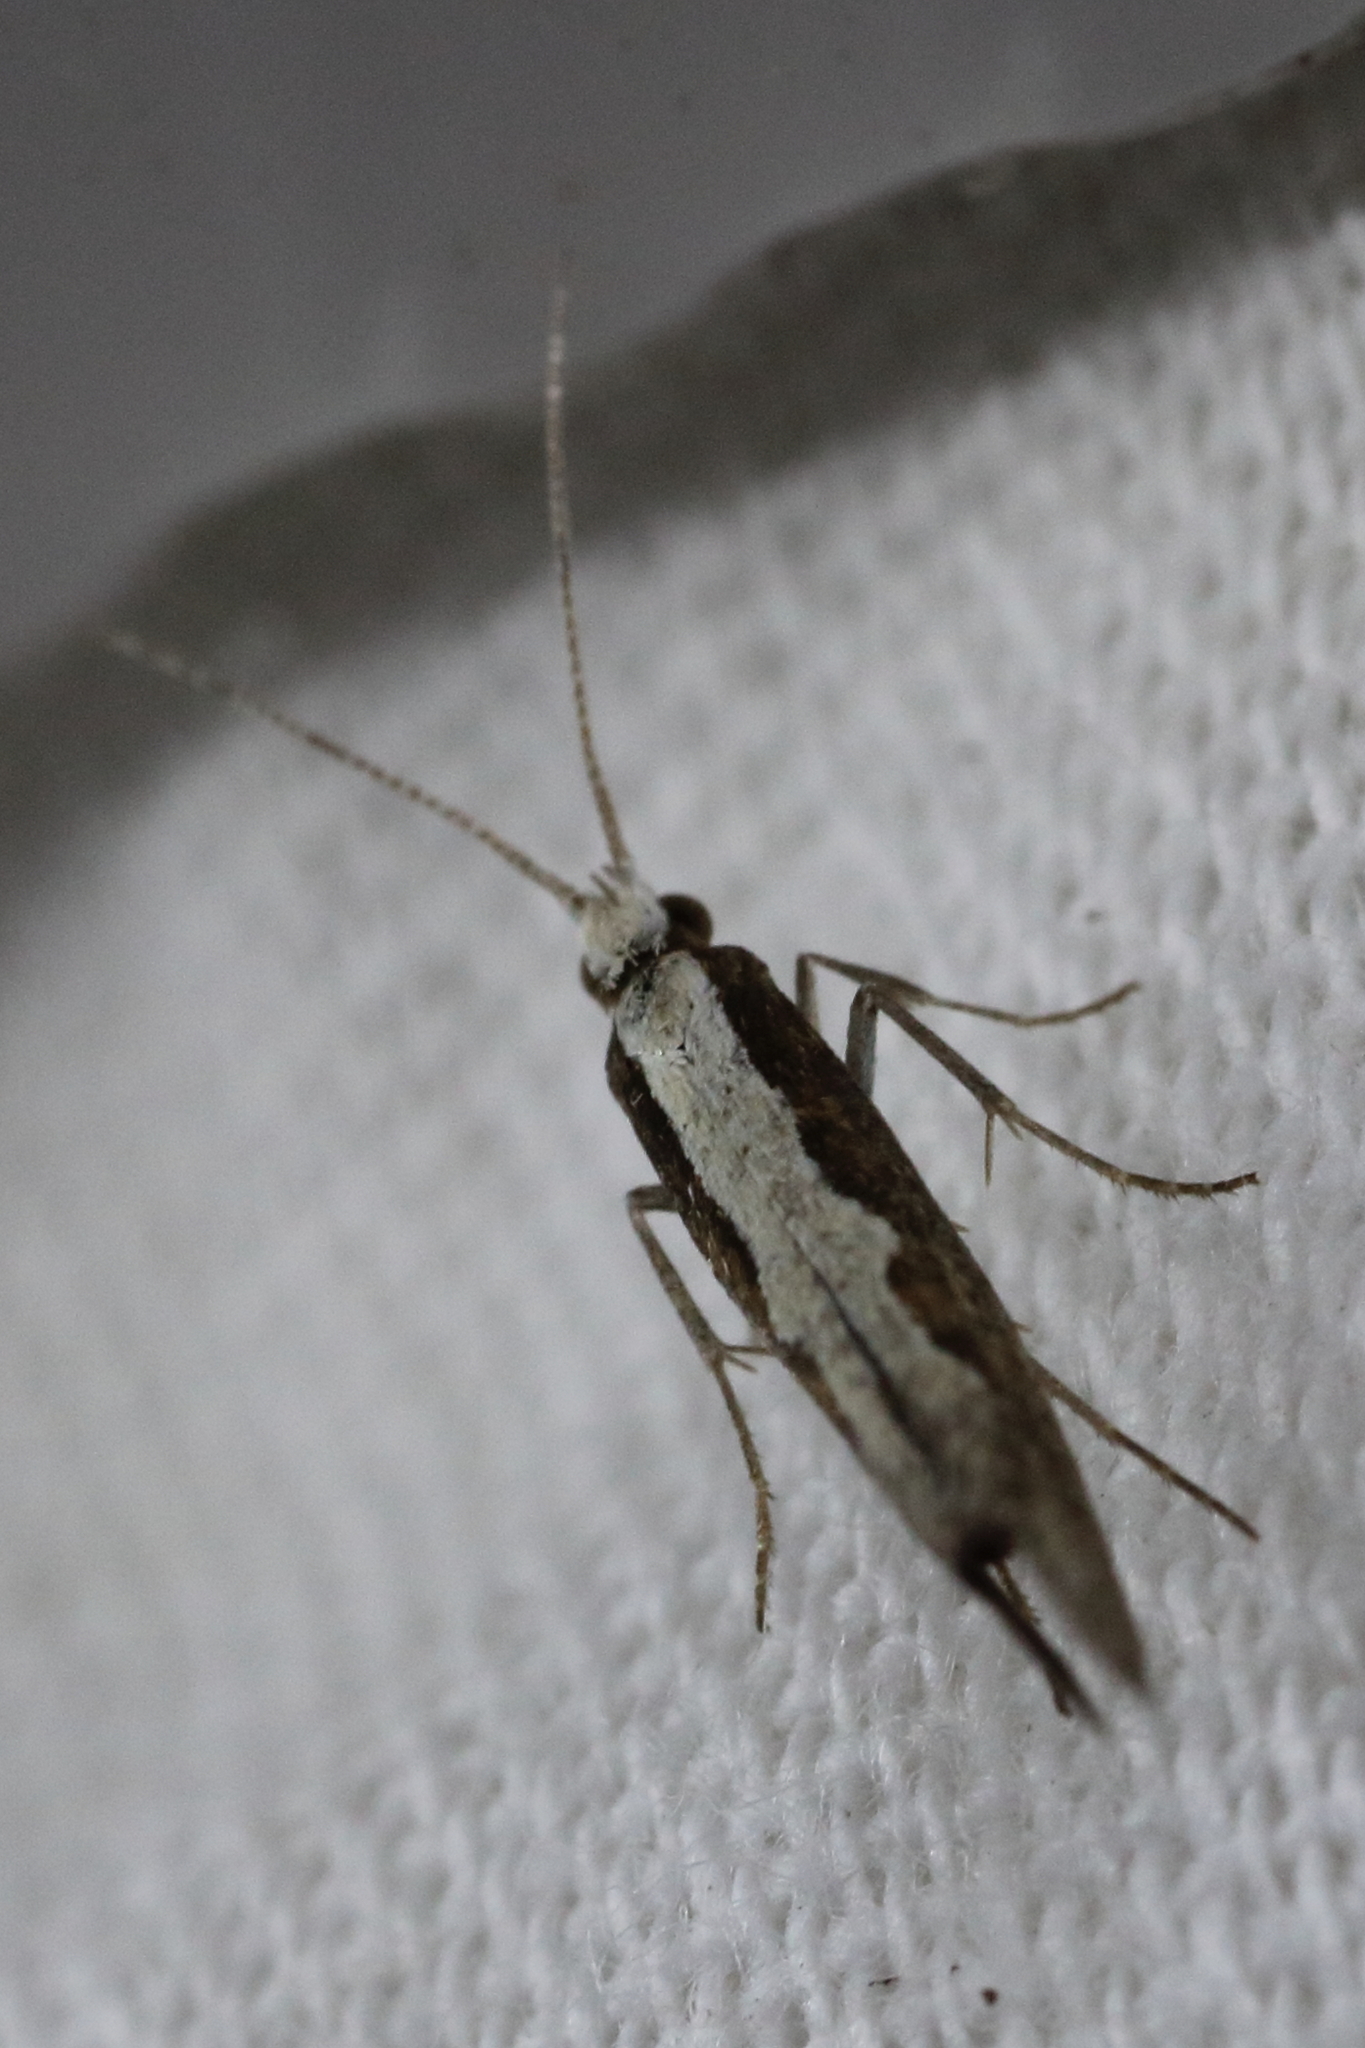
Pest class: diamondback_moth